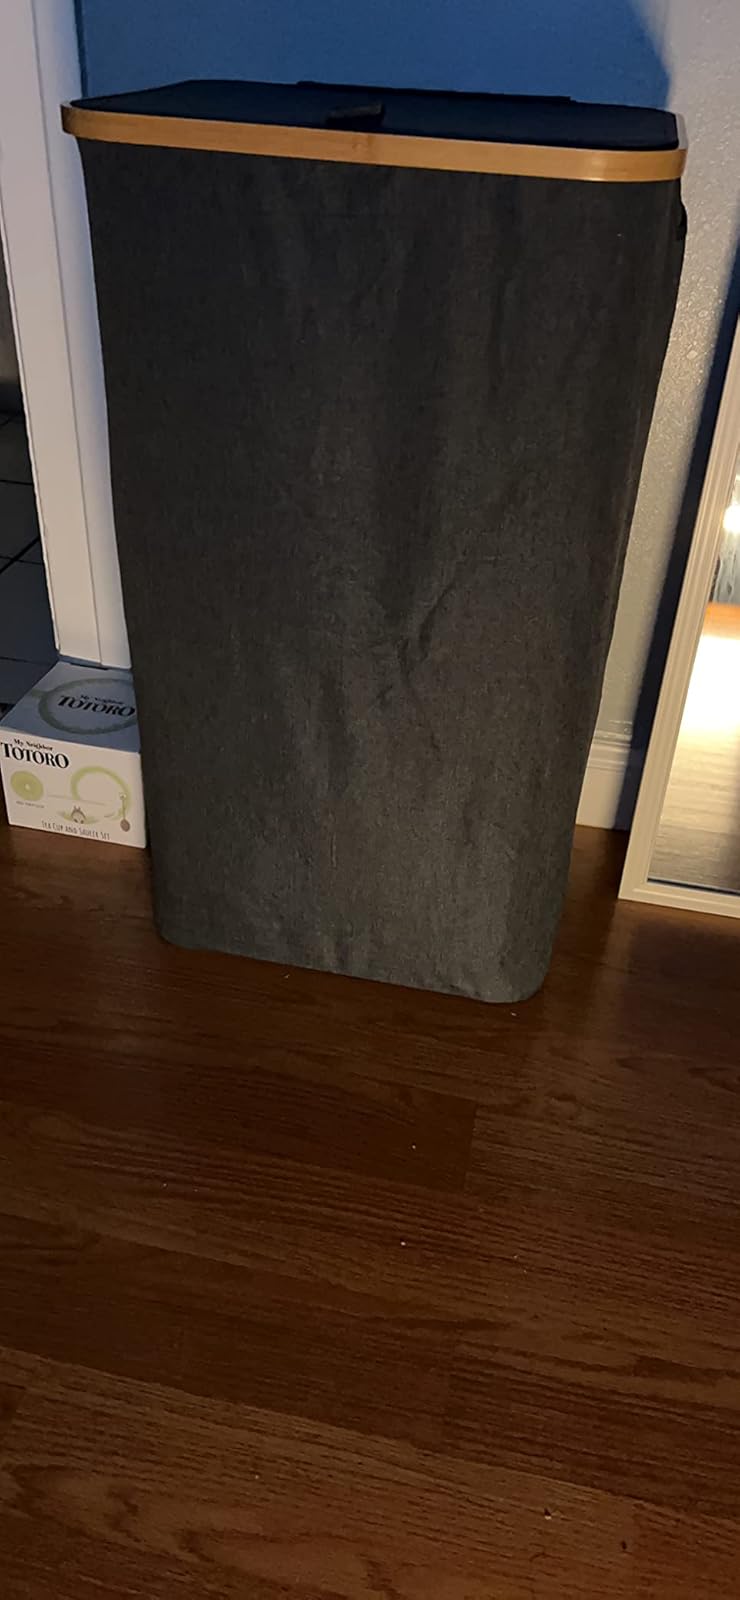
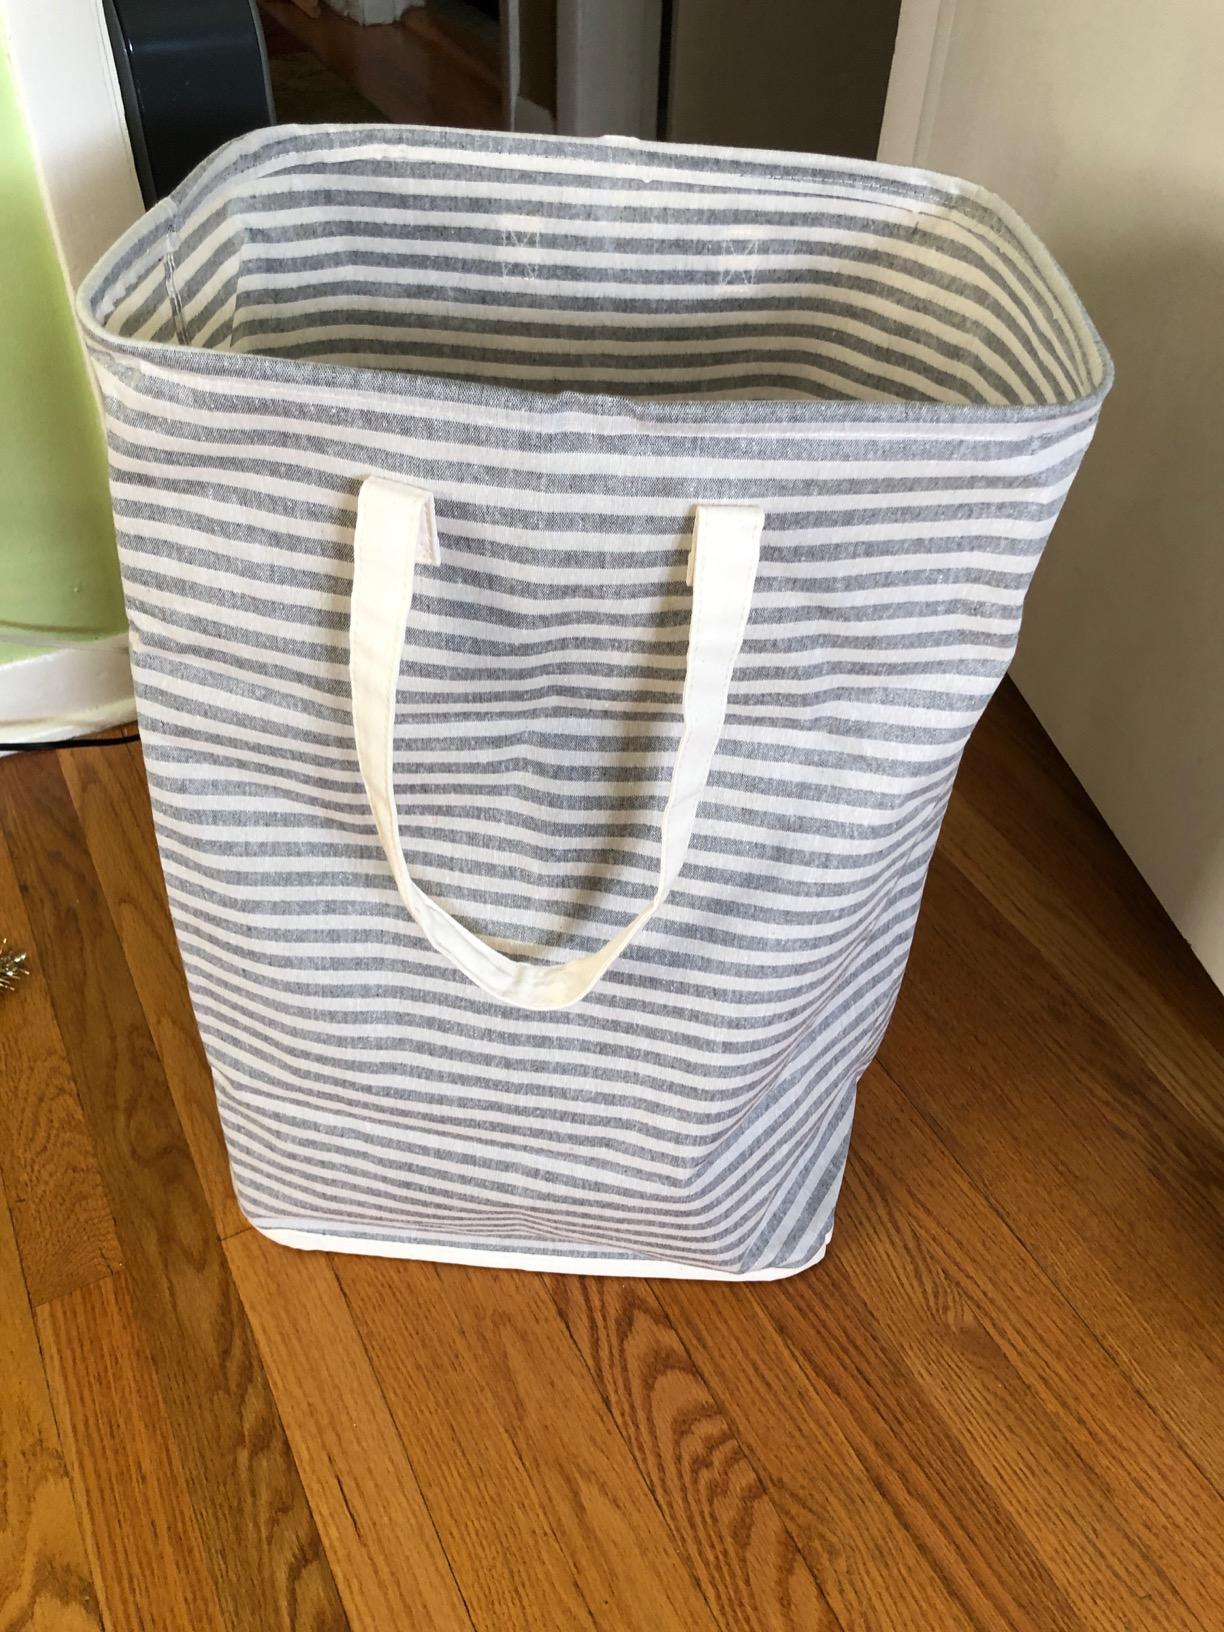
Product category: items_hamper
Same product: no